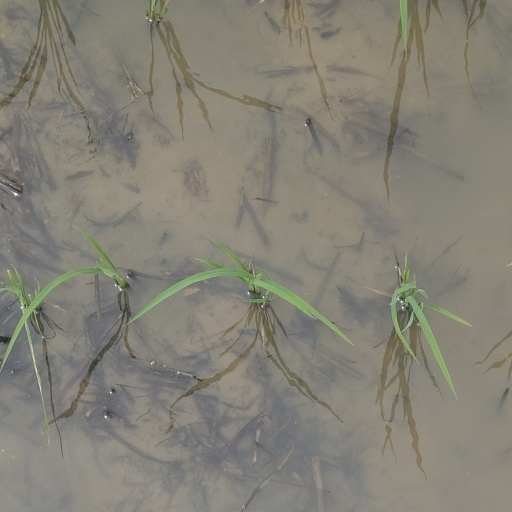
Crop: rice